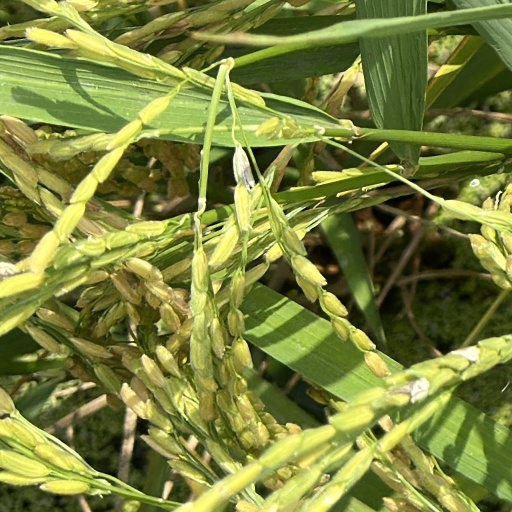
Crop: rice